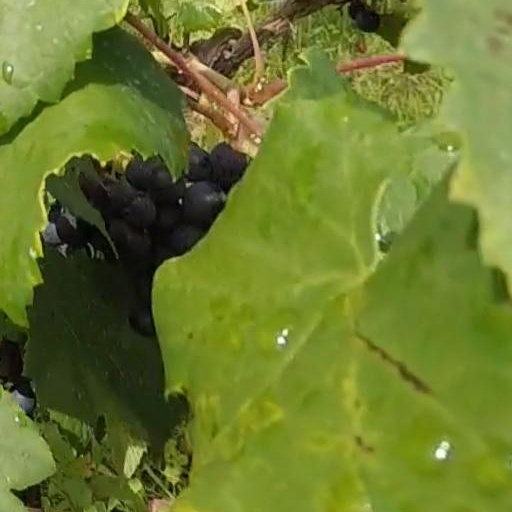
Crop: grape